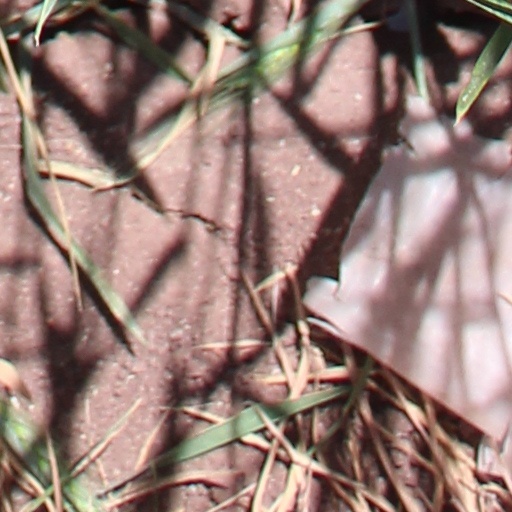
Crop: wheat